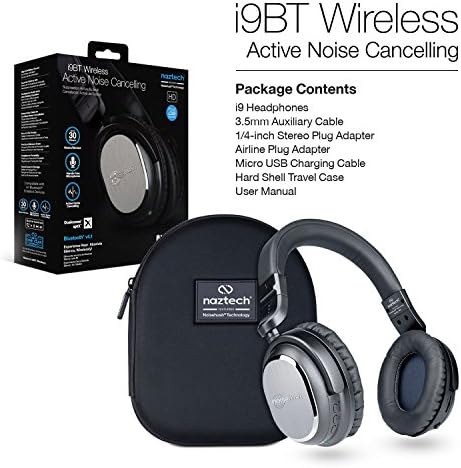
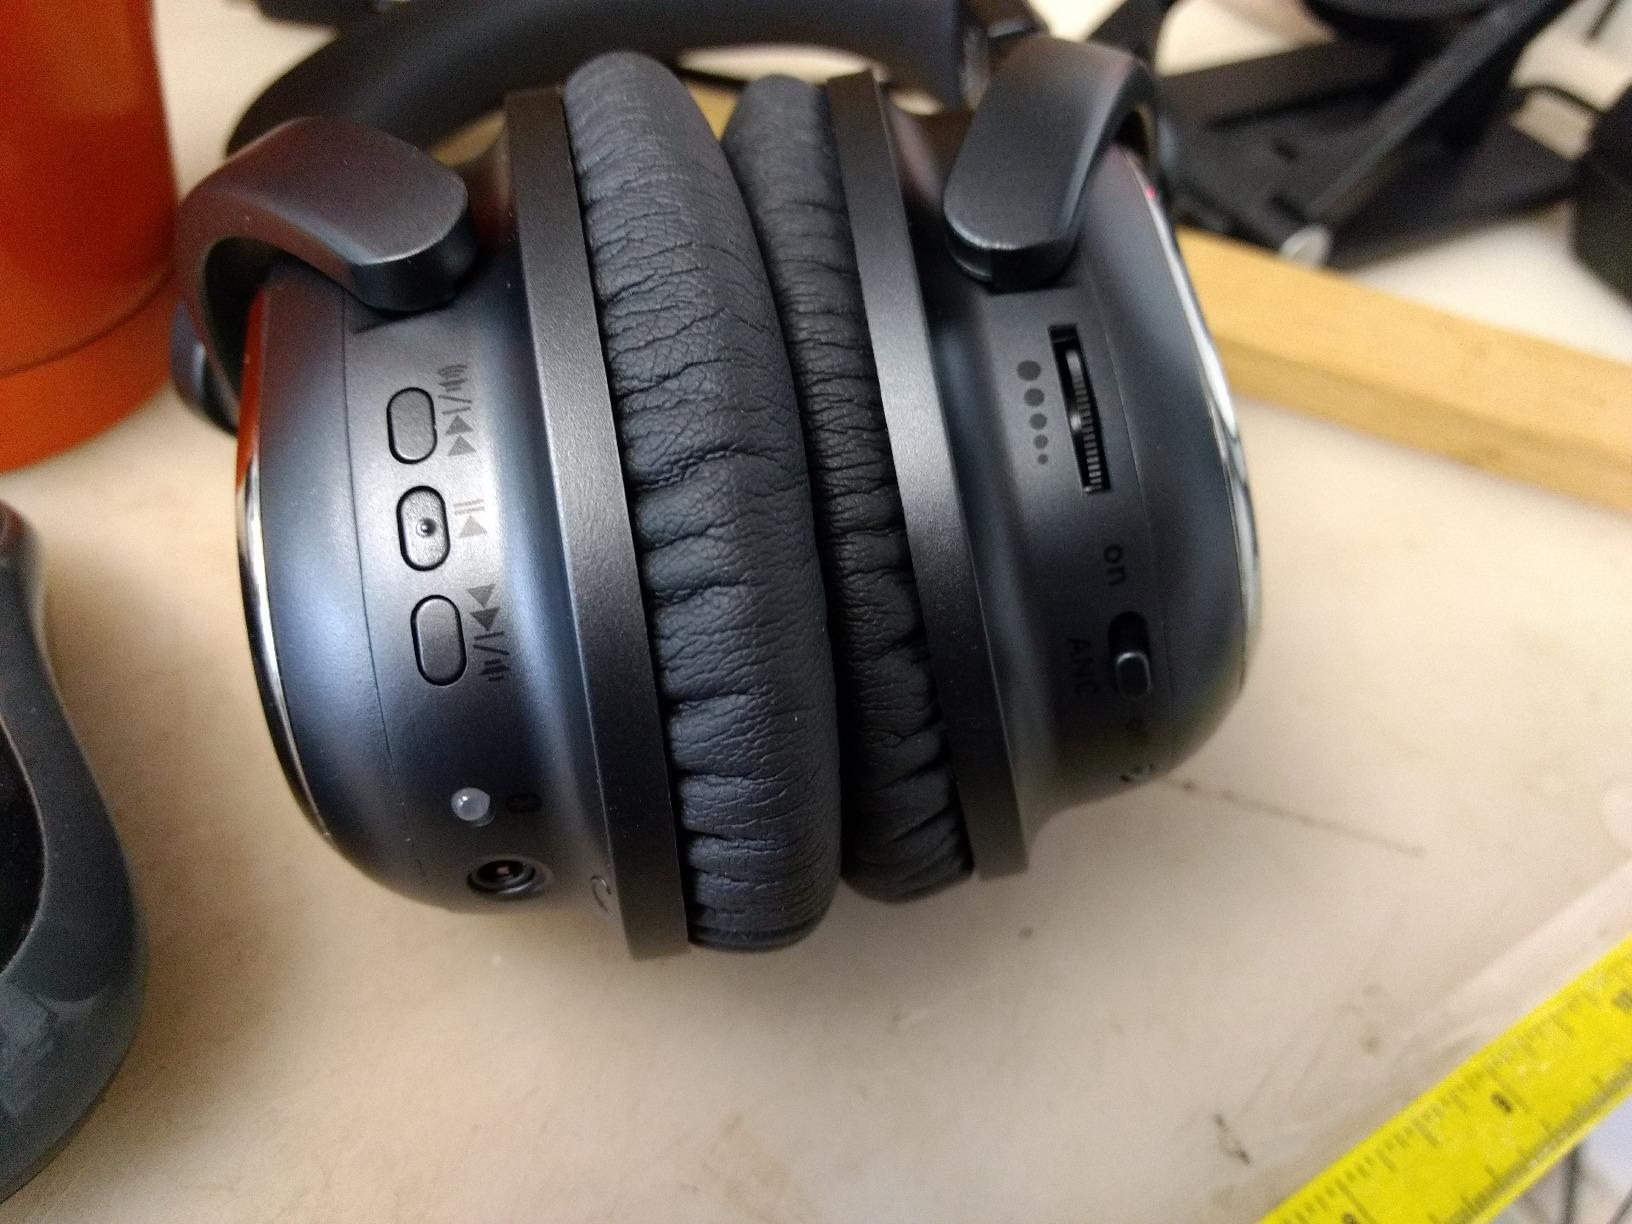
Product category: headphones
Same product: yes